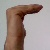
The image shows a hand gesture representing a space in Indian Sign Language.